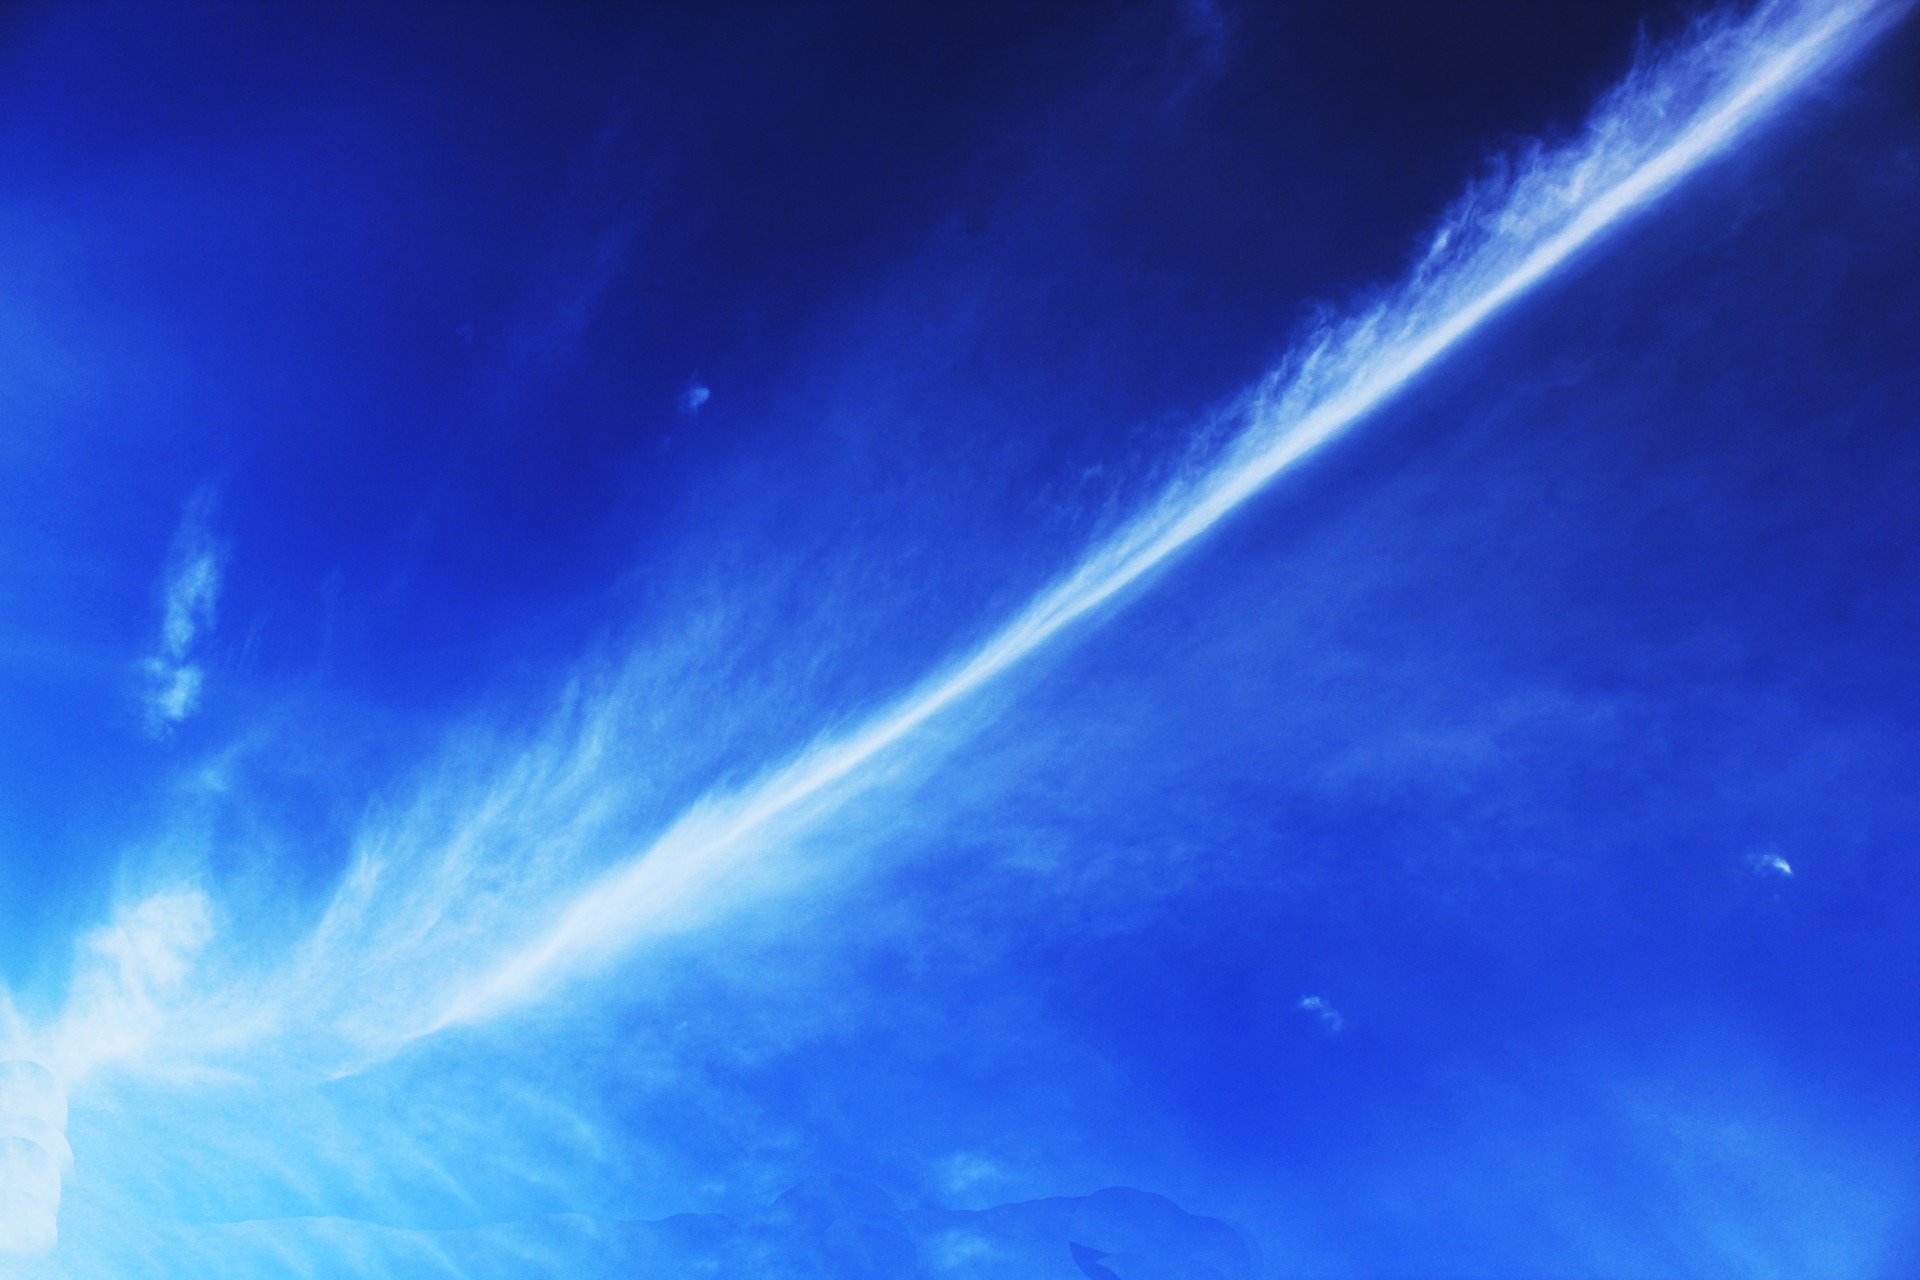
nature, horizon, light, cloud, sky, sunlight, cloudy, wave, atmosphere, line, smooth, blue, outer space, blue sky, white line, clouds, background, wallpaper, cloudy sky, astronomical object, spike like, meteorological phenomenon, atmosphere of earth, computer wallpaper